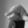
ASL letter: Q